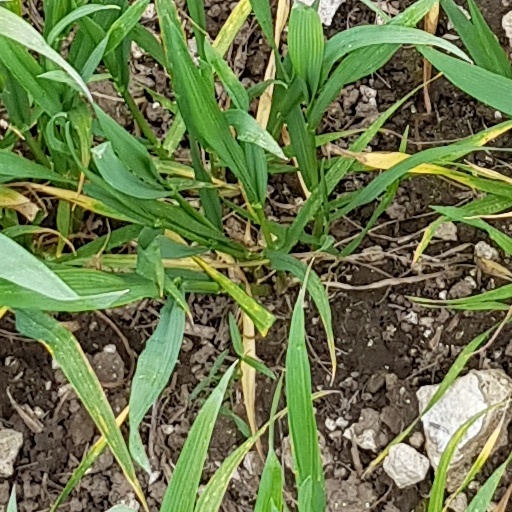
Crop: wheat